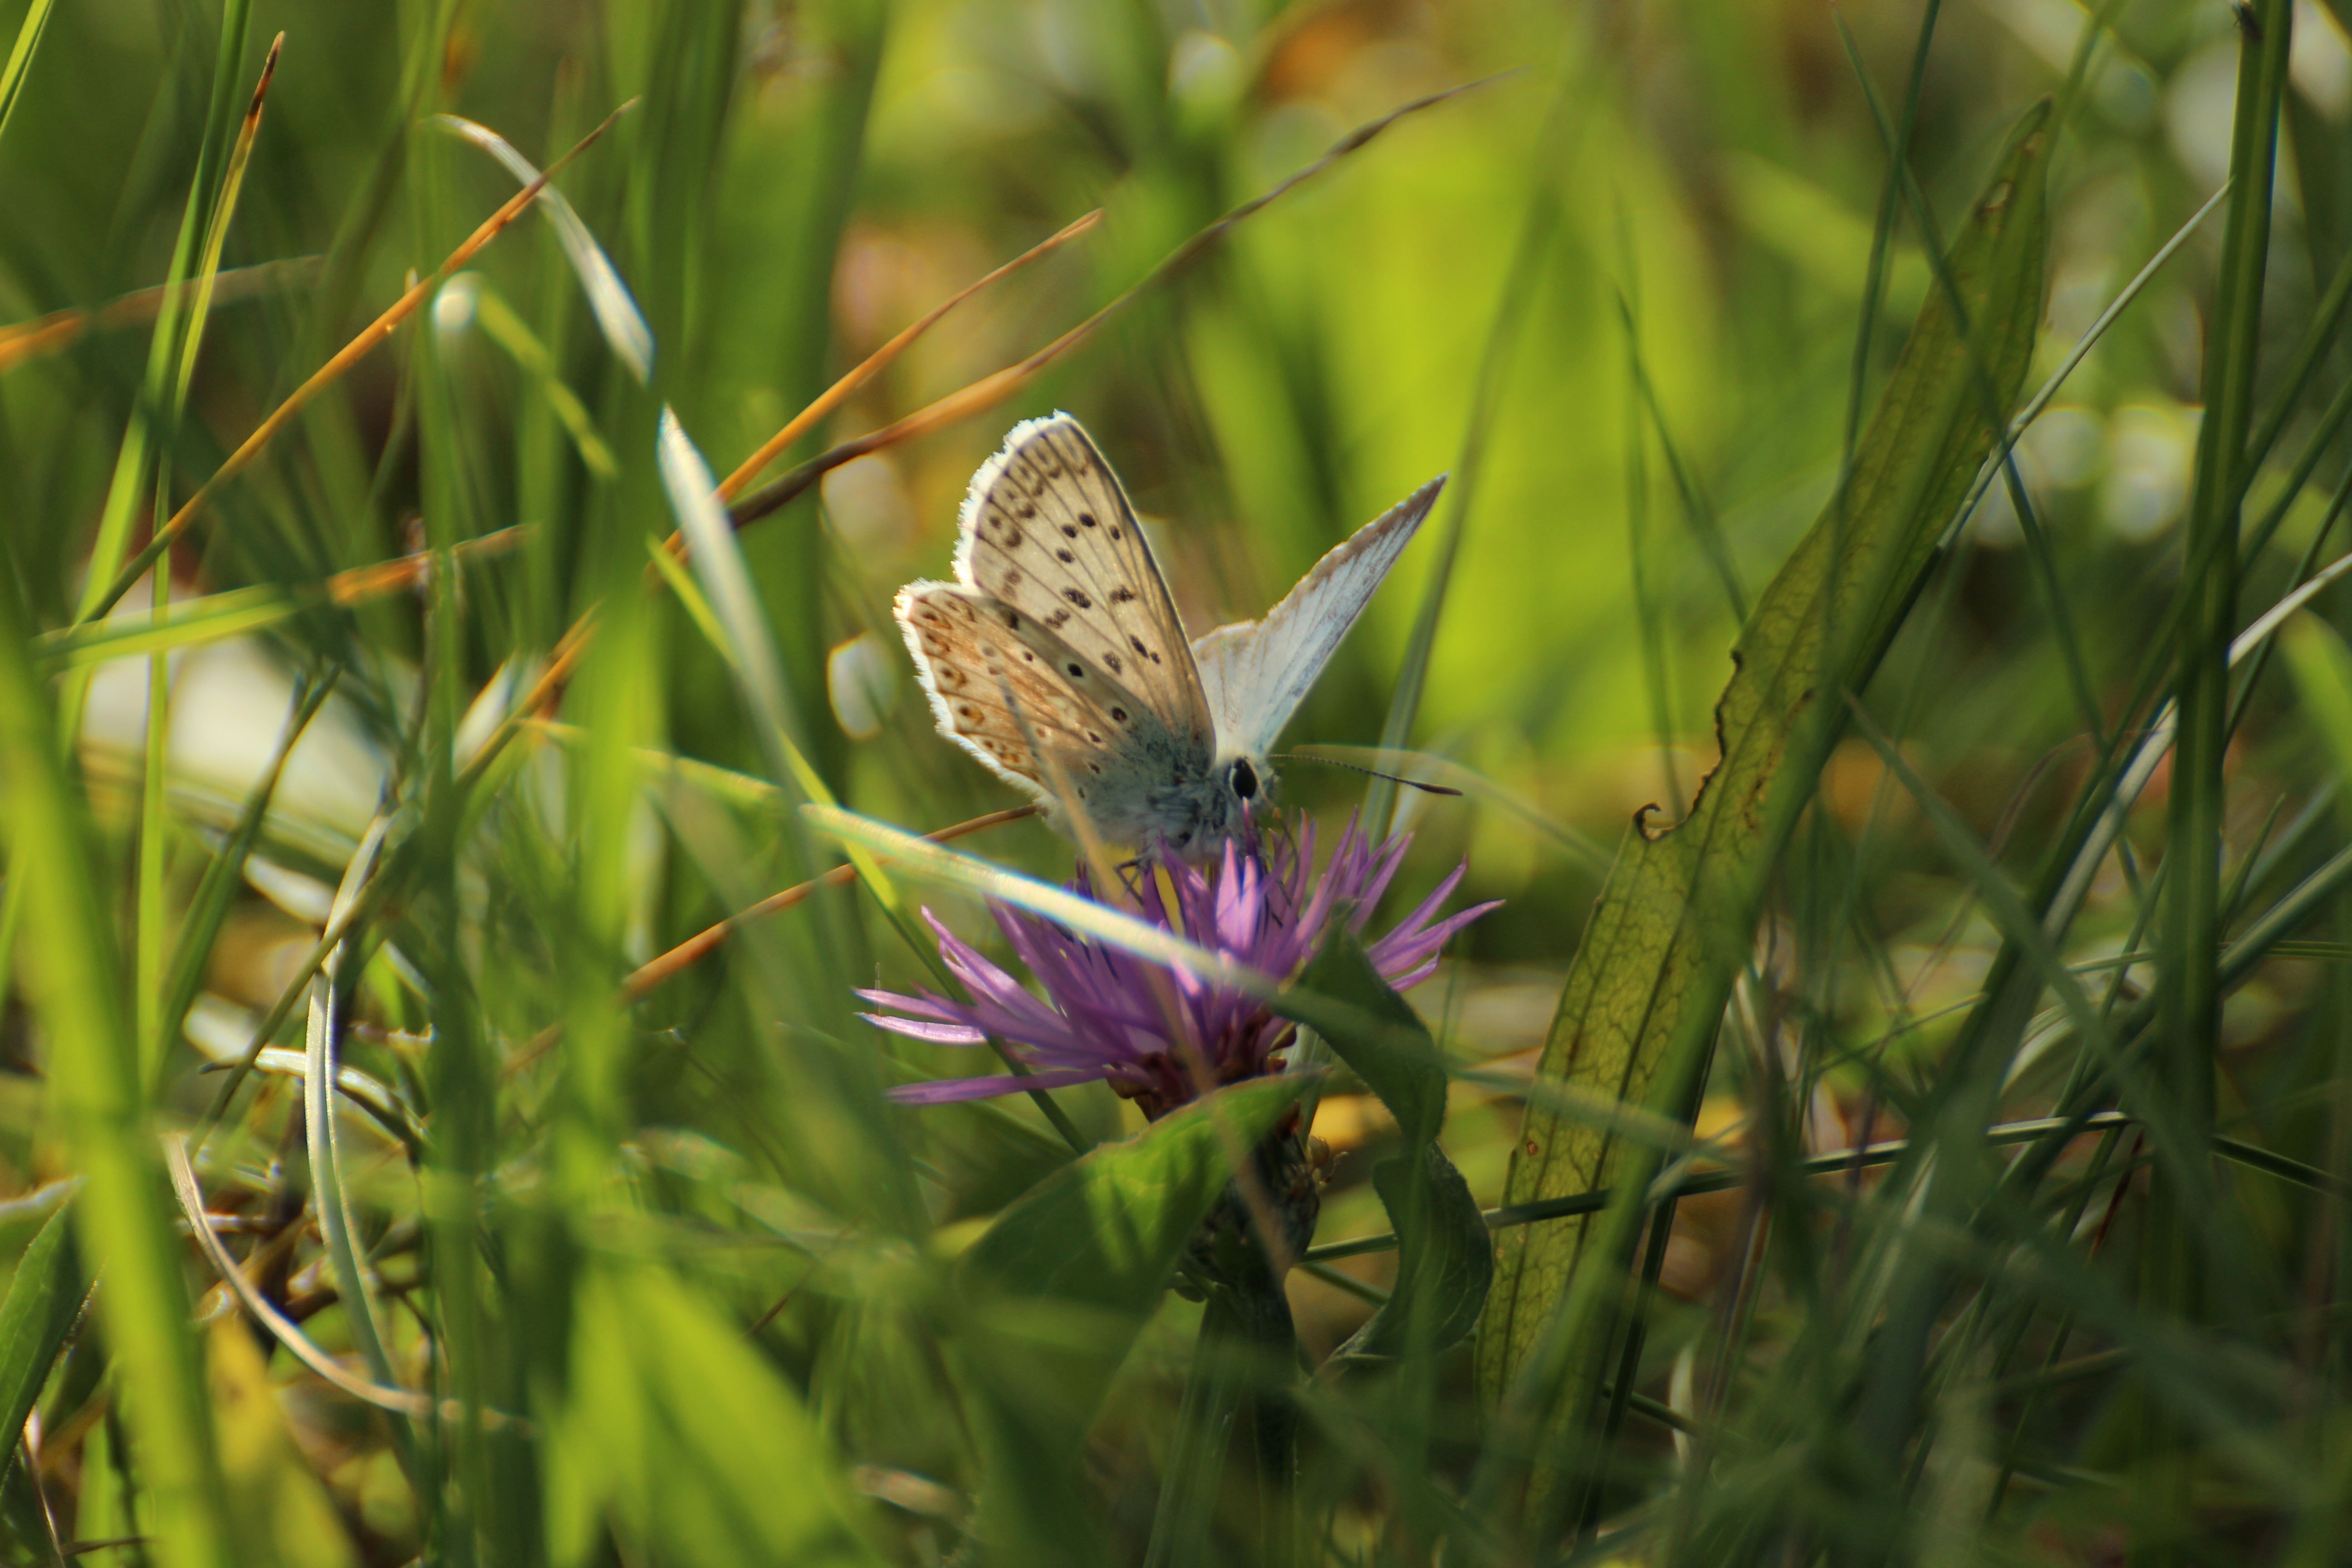
nature, grass, lawn, meadow, prairie, flower, wildlife, insect, botany, butterfly, flora, fauna, invertebrate, wildflower, nectar, macro photography, pollinator, grass family, moths and butterflies